Frederic, Count of Luna

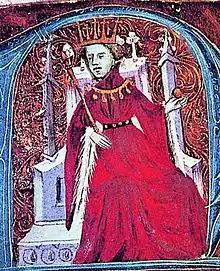
King Martin the Elder

In 1409, King Martin the Younger died. His father's death, following the deaths of his legitimate half-brothers, left Frederic as the only living male descendant of Martin the Elder, now also king of Sicily. Martin the Elder was very fond of his grandson, but was nevertheless aware that his illegitimacy rendered his claim to the thrones of the Crown of Aragon significantly weaker, especially when compared to that of the closest legitimate agnate, Count James II of Urgell. The old king intended to ensure Frederic's accession at least to the throne of Sicily. He thus sought to have Frederic legitimated by the pope, but died from laughter a year after Martin the Younger. The question of succession not being settled yet, an interregnum ensued. In 1412, Frederic's cousin, Ferdinand of Castile, became king according to the Compromise of Caspe. The nobility of Sicily preferred Frederic to Ferdinand, but the proposal to make the former into king of an independent Sicily failed.